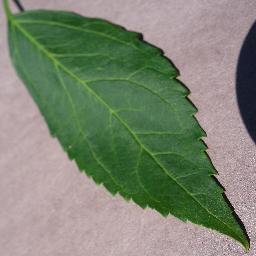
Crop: cherry
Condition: (including_sour)_healthy